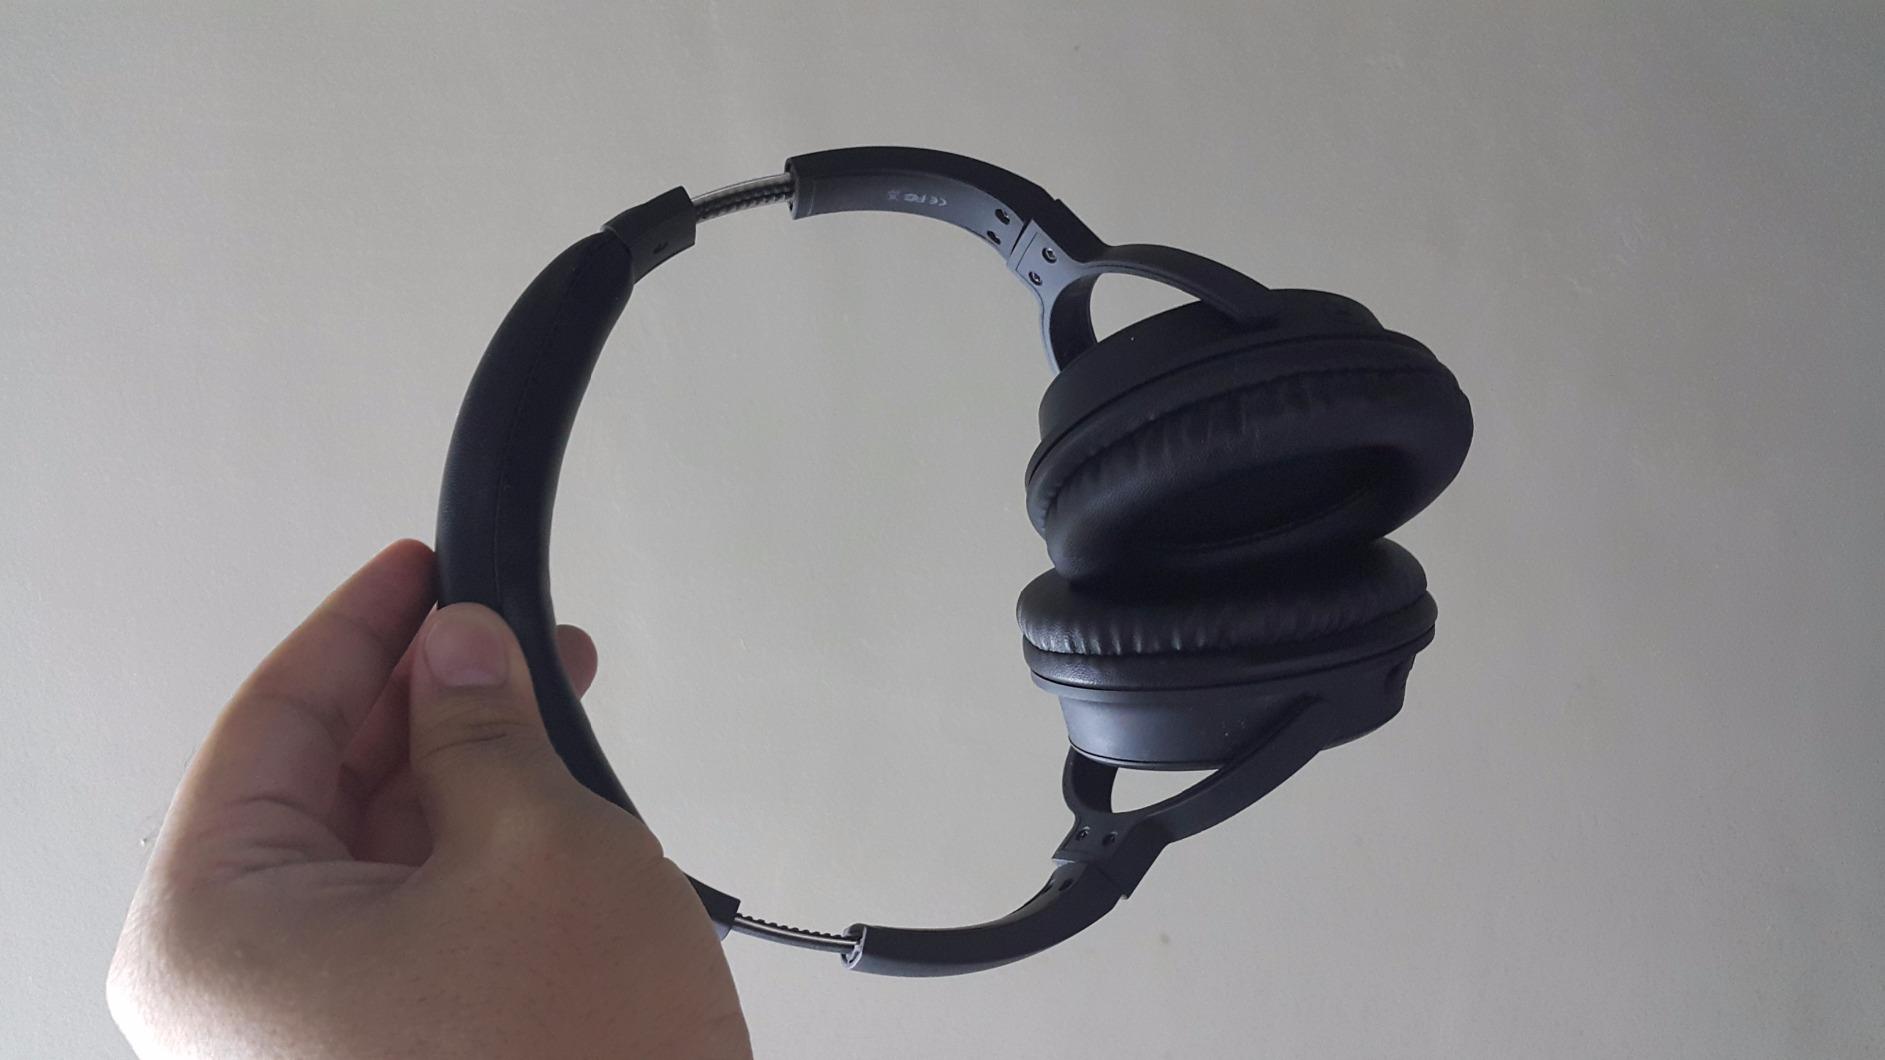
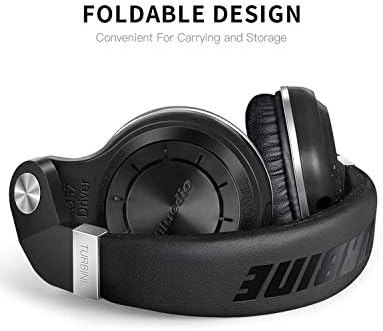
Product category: headphones
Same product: no